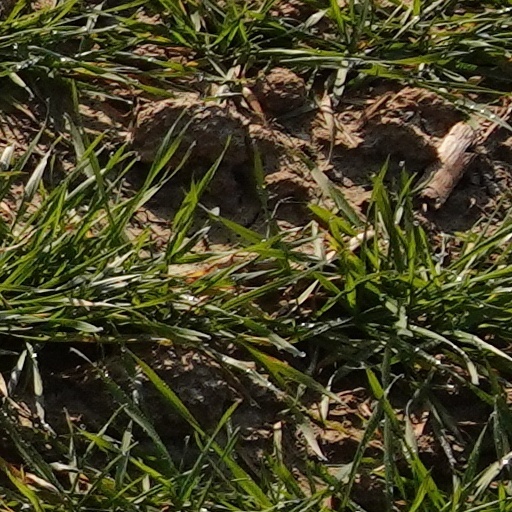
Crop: wheat